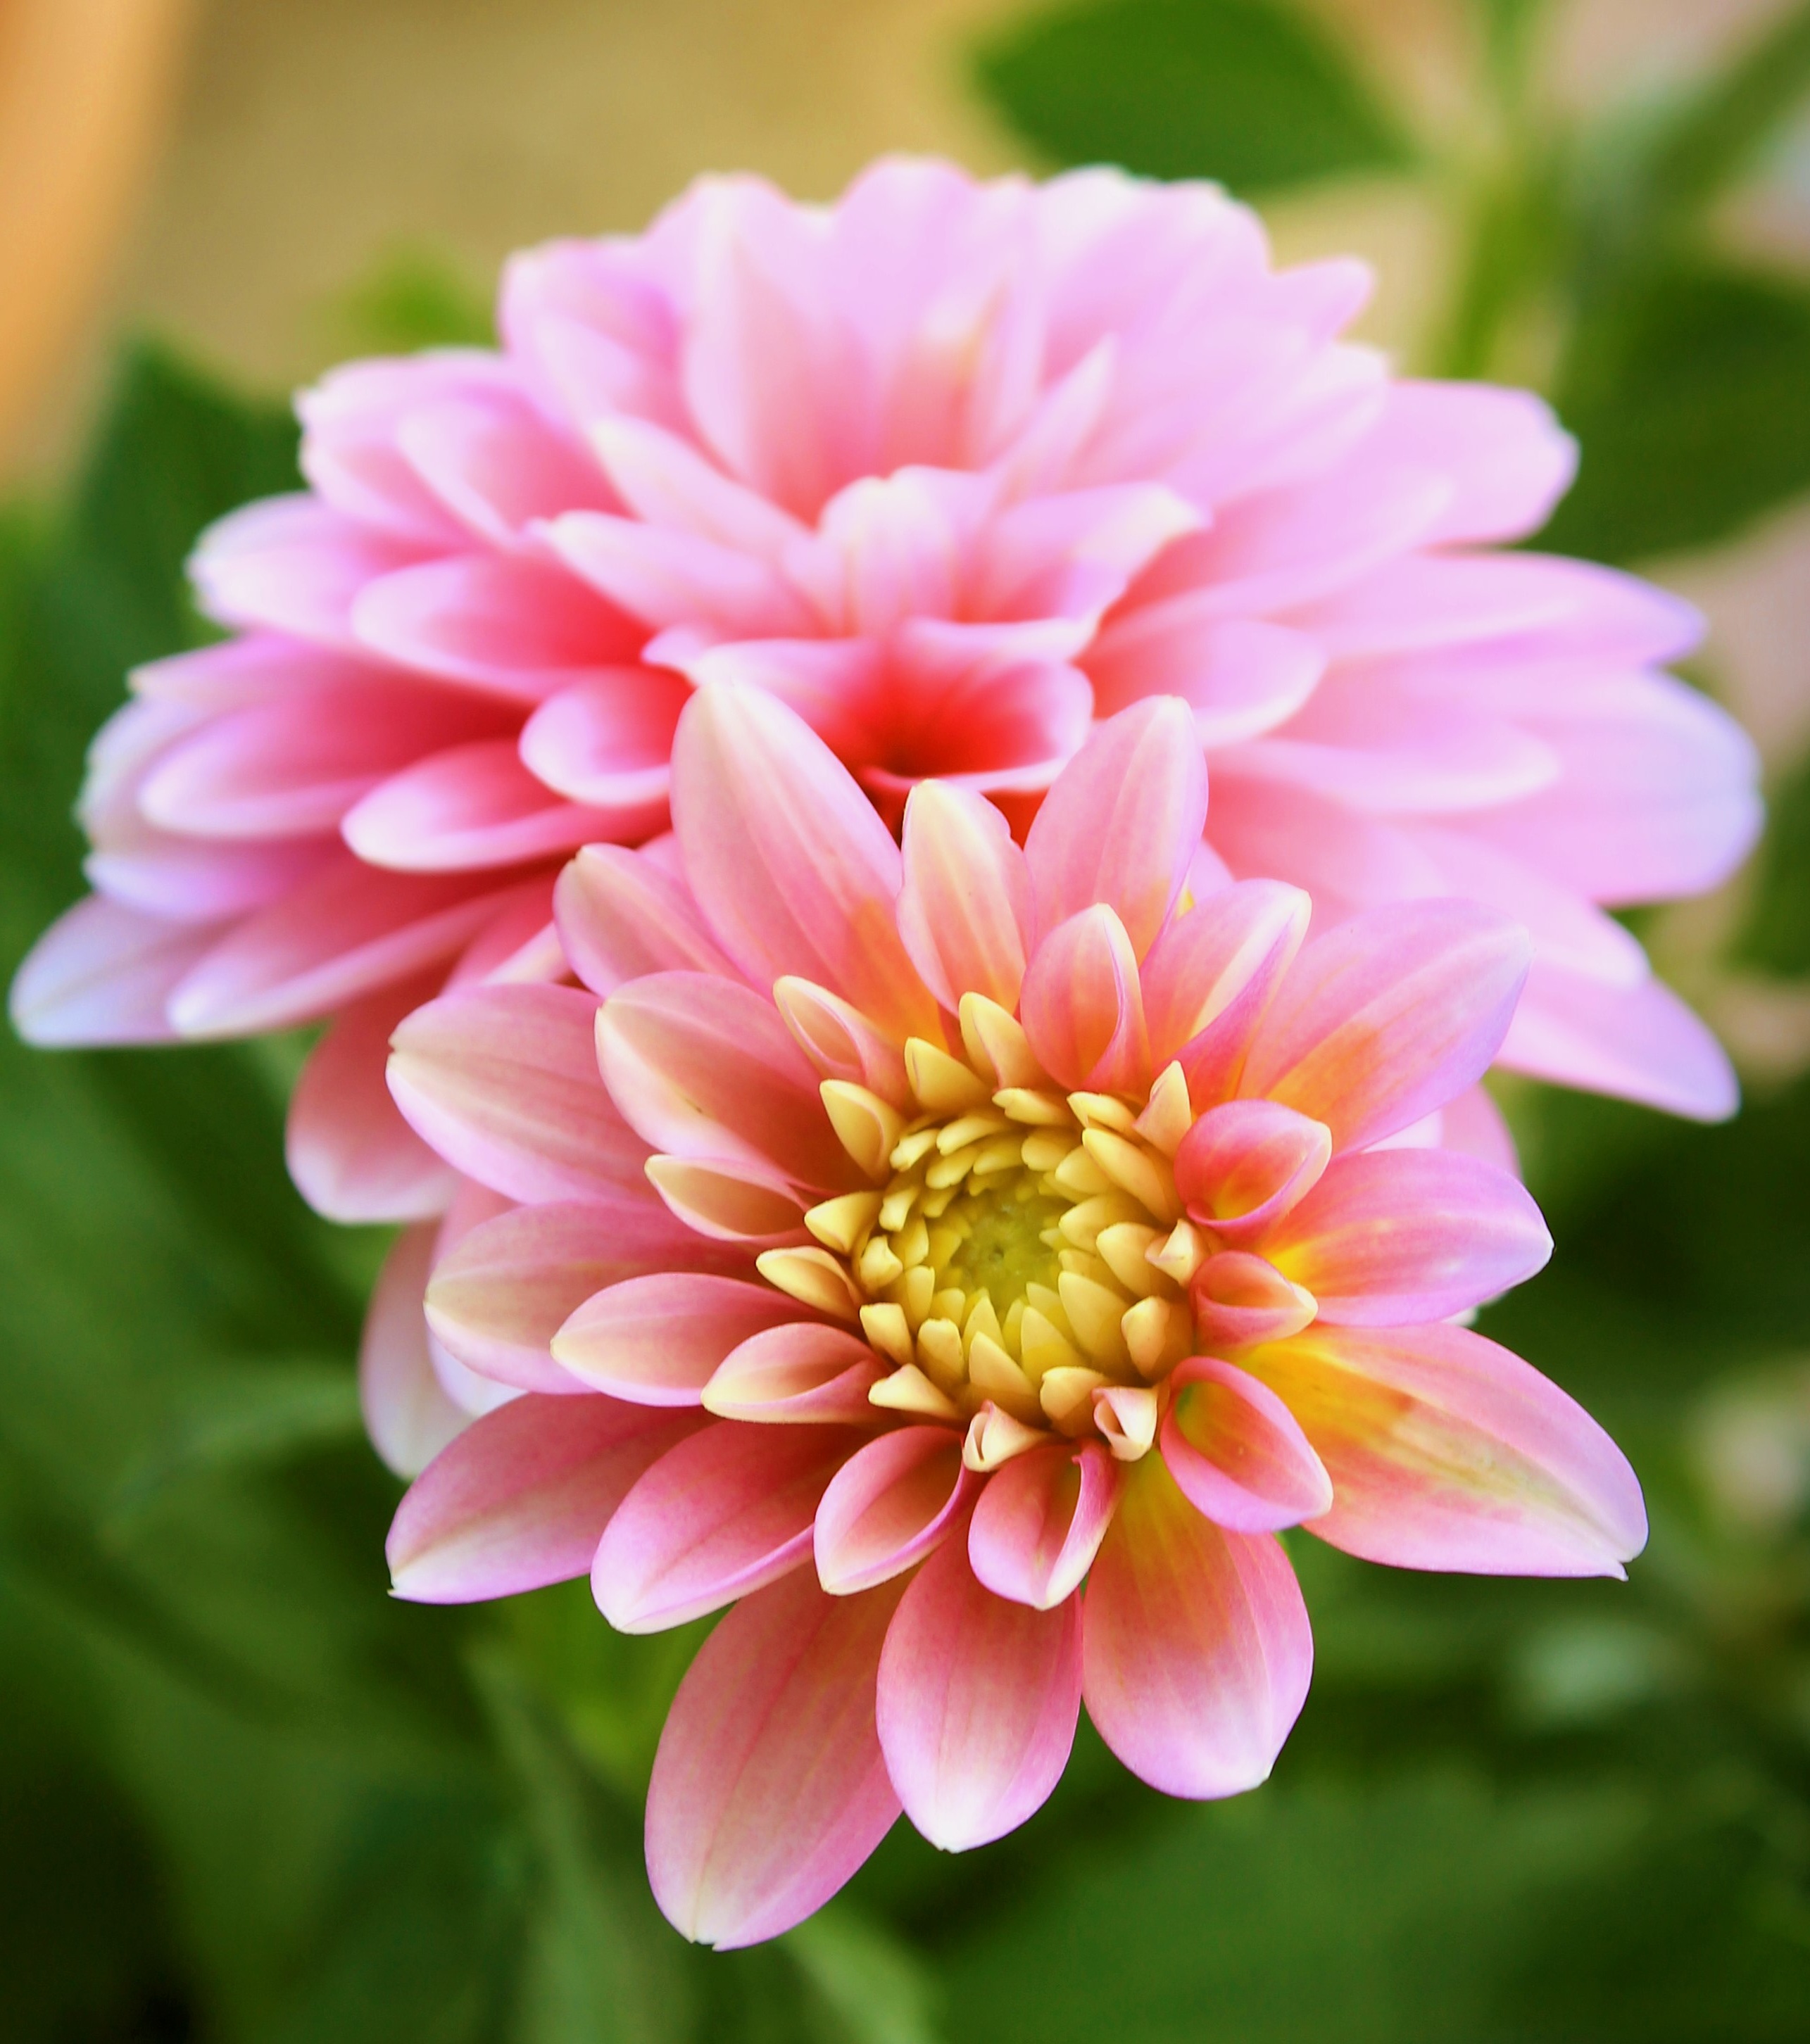
plant, flower, petal, macro, pink, flora, dahlia, macro photography, flowering plant, daisy family, city car, asterales, annual plant, plant stem, land plant